Lucas Fasson

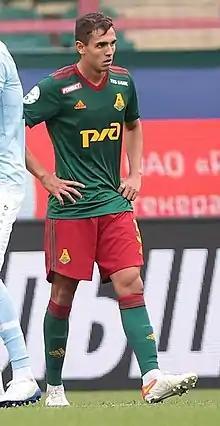
Fasson with Lokomotiv Moscow in 2022

Lucas Fasson dos Santos (born 30 May 2001) is a Brazilian professional footballer who plays as a defender for Russian club Lokomotiv Moscow.